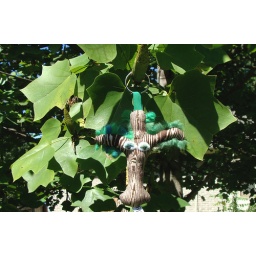
A cottonwood tree softie named Tali that grows near a sandy beach and does double duty as a keychain.